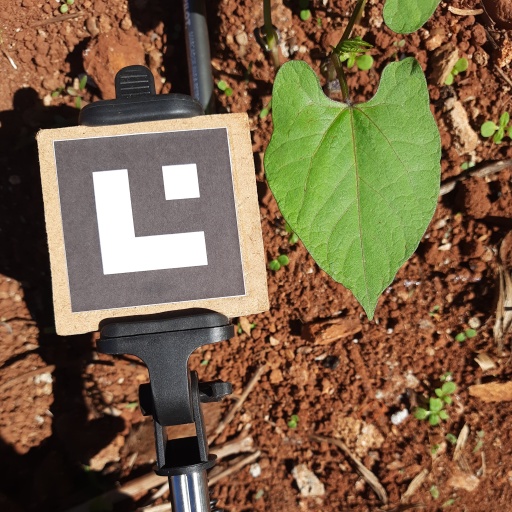
Observations: flat surface, no eating holes, under sunlight